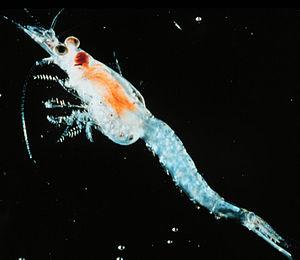
Le genre Mysis ne contient plus que 19 espèces car il a été démembré à de multiples reprises.
Le nom vernaculaire crevette est traditionnellement donné à un ensemble de crustacés aquatiques nageurs, essentiellement marins mais aussi dulcicoles, autrefois regroupés dans le sous-ordre des « décapodes nageurs », ou Natantia.
Les Mysidae sont une famille de crustacés de l'ordre des Mysida.